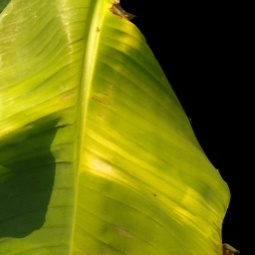
Label: Sulphur